Colwyn Bay

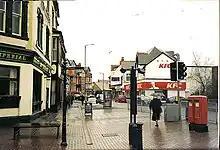
Colwyn Bay in the early 2000s.The buildings to the right have since been demolished.

There are two tiers of local government covering Colwyn Bay, at community (town) and county borough level: Bay of Colwyn Town Council (Cyngor Tref Bae Colwyn) and Conwy County Borough Council (Cyngor Bwrdeistref Sirol Conwy). The town council is a grouped community council, covering the three communities of Colwyn Bay, Old Colwyn and Rhos-on-Sea. The town council is based at Colwyn Bay Town Hall on Rhiw Road, which was built as a magistrates' court. The county borough council also has its main offices in the town, at Coed Pella on Conway Road.